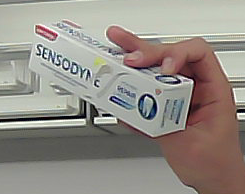
Product: sensodyne_toothpaste